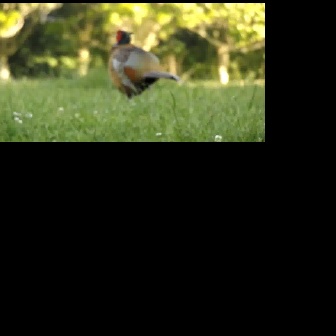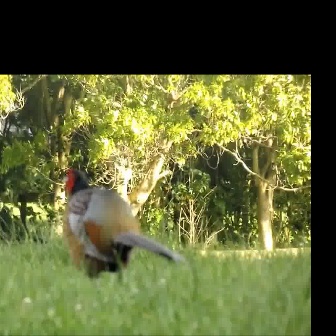
  Please identify the target specified by the bounding box [107,29,185,108] in the first image and locate it in the second image. Return the coordinates in [x_min,y_min,x_max,y_max] format.
Answer: [62,168,188,294]